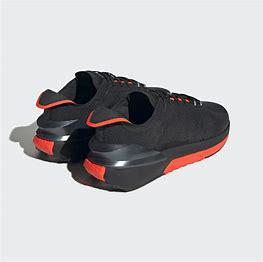
Brand: Adidas
Model: Avryn